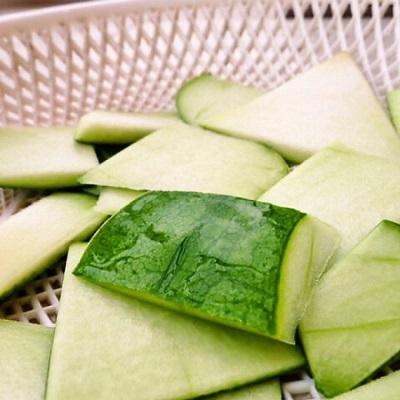
Label: trash